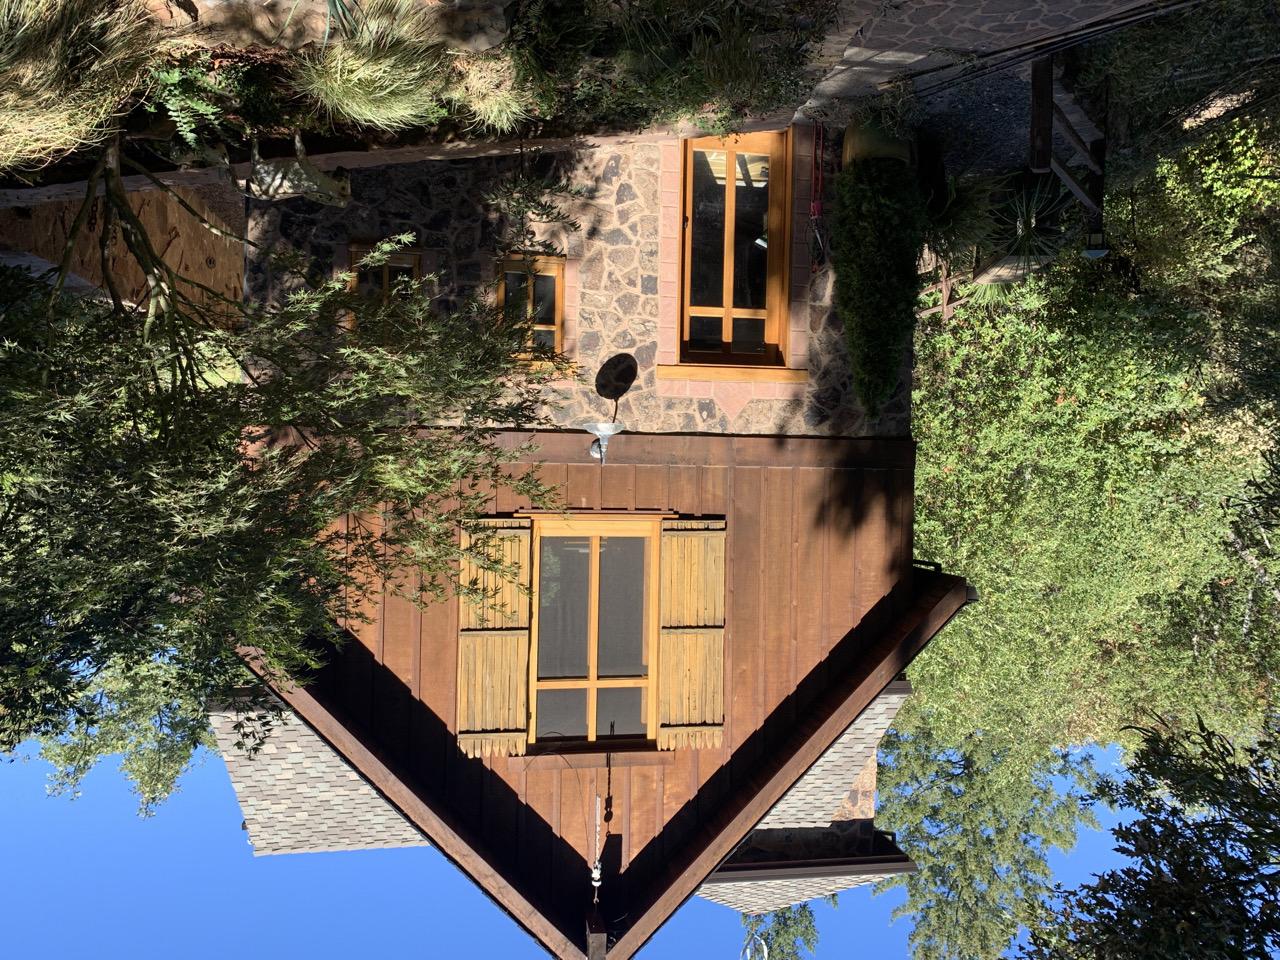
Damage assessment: no_damage